Resident Evil 1.5

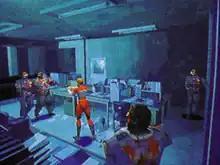
Gameplay screenshot of "Resident Evil 1.5", showing protagonist Elza Walker and a more modern Raccoon Police Station.

Resident Evil 1.5 is the unofficial name given to a scrapped prototype version of the 1998 survival horror game "Resident Evil 2". It was under development by Capcom for the PlayStation, and was directed by Hideki Kamiya and produced by Shinji Mikami. Beginning development a month after the completion of "Resident Evil" in early 1996, the game was drastically different than the completed version of "Resident Evil 2". It featured police officer Leon S. Kennedy and biker Elza Walker, rather than Claire Redfield, as the playable characters. It ultimately reached 60–80% completion before development was restarted nearly from scratch.